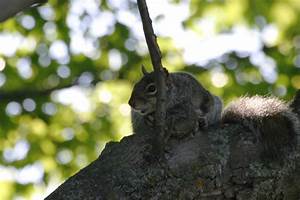
Label: squirrel